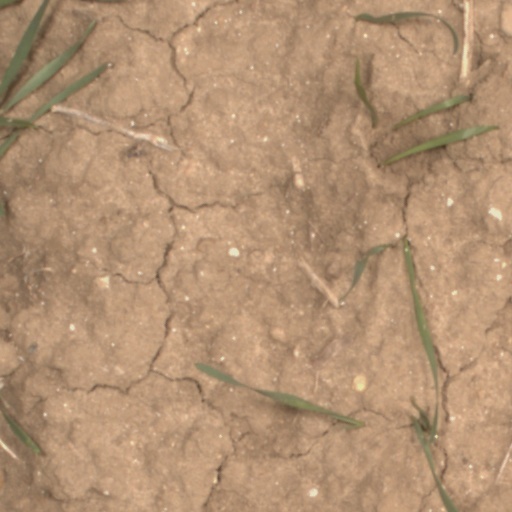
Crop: wheat